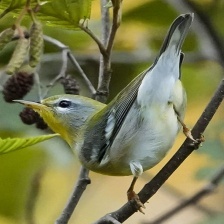
Species: NORTHERN PARULA
Scientific name: SETOPHAGA AMERICANA